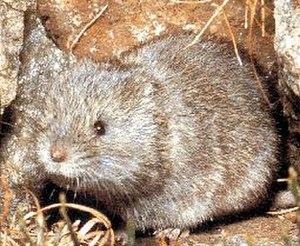
Le campagnol des neiges est une petite espèce de rongeurs de la famille des Cricétidés.